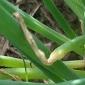
Crop: Onion
Condition: fusarium-d